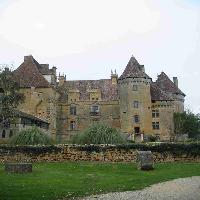
Weather: cloudy or overcast